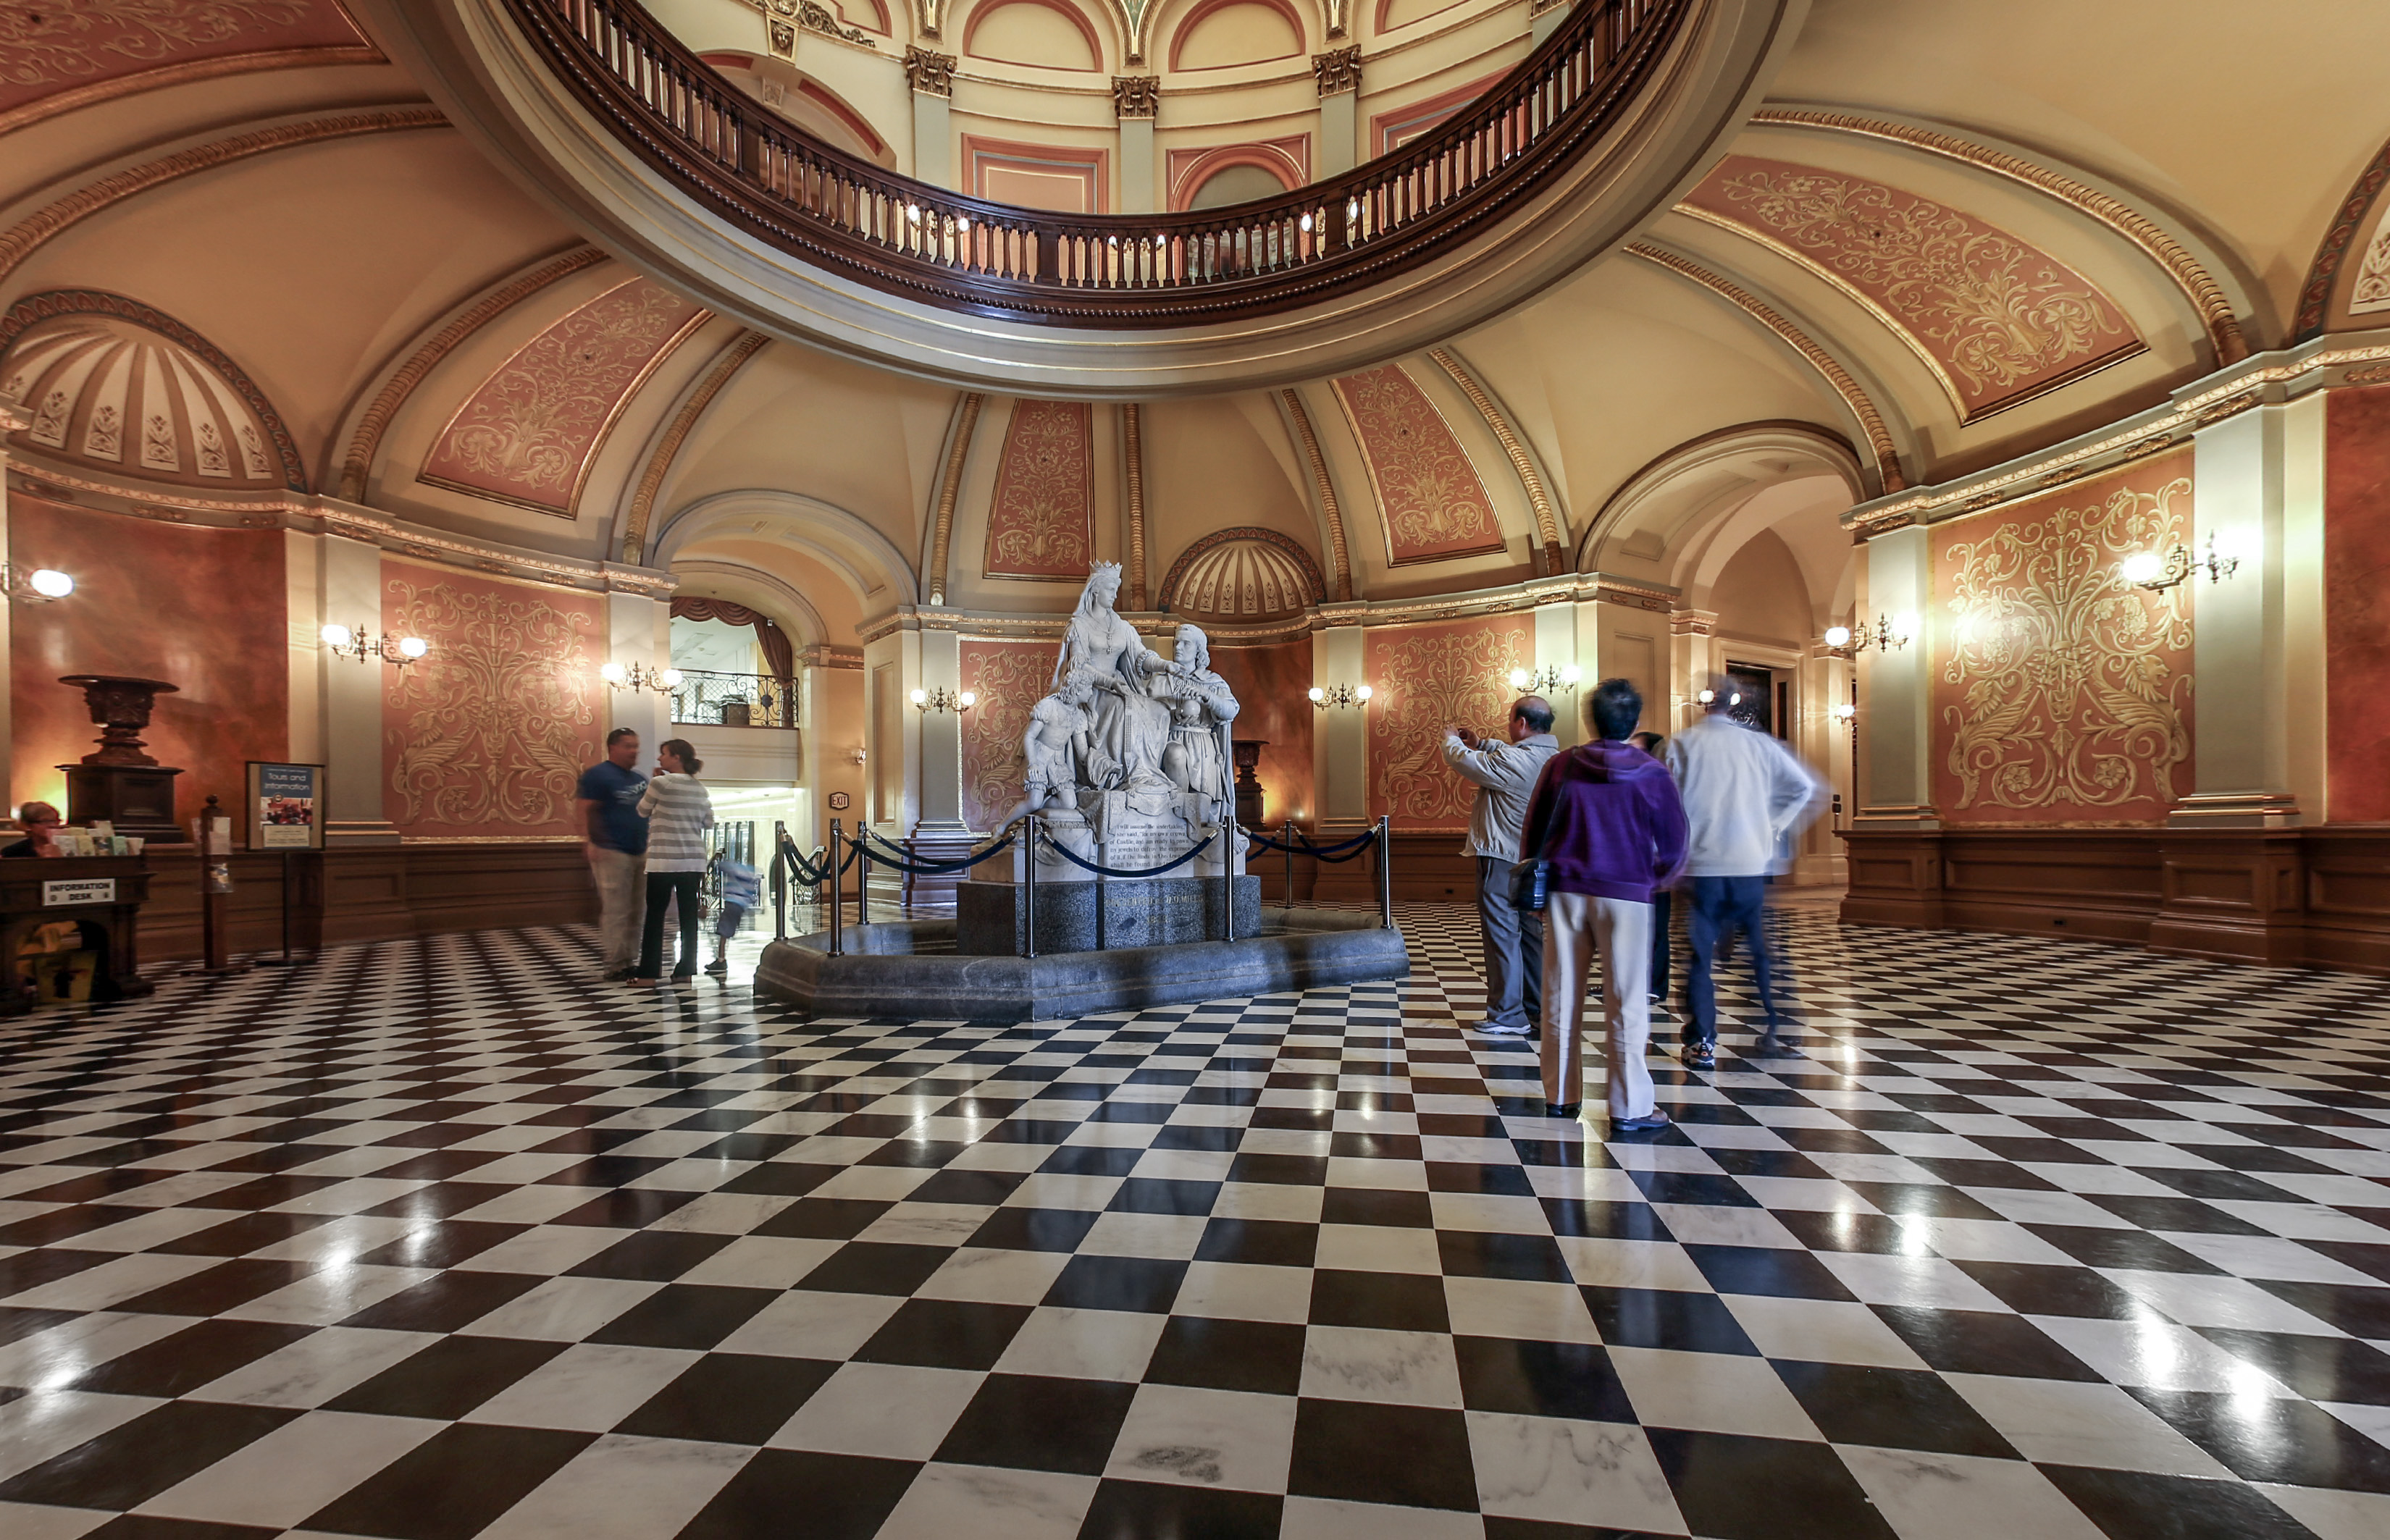
auditorium, building, palace, theatre, rotunda, ballroom, lobby, californiastatecapitol, queenisabella, function hall